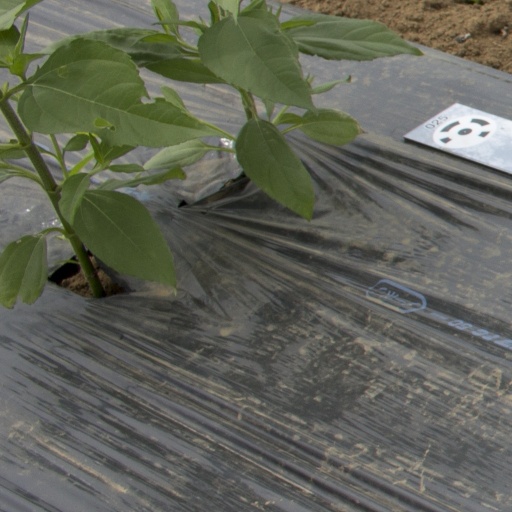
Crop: Jerusalem artichoke